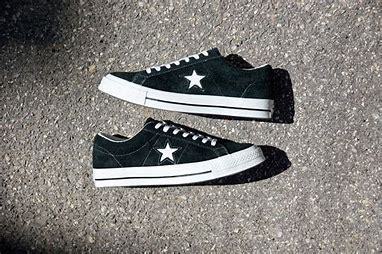
Brand: Converse
Model: One Star